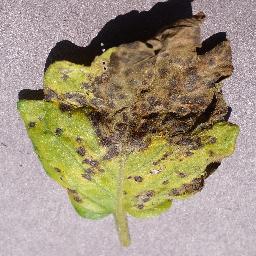
Label: Tomato___Septoria_leaf_spot